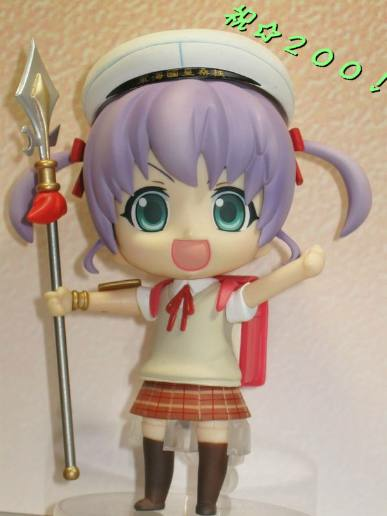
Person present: No